2017 French legislative election

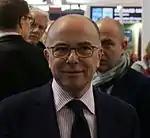
Bernard Cazeneuve

The National Front (FN), led by Marine Le Pen, ended its pre-investitures for the legislative elections in December 2016. The average age of the candidates is 47 years, with near-gender parity and almost 80% of candidates already having a local mandate (i.e., within a municipal, departmental, or regional council), compared to a rate of barely 10% in 2012. Some 50 constituencies were planned to be possibly contested by joint candidacies with Debout la France (DLF) following the rallying of Nicolas Dupont-Aignan to Le Pen after the second round of the presidential election, but on 14 May the FN announced the suspension of the agreement, intending to invest candidates in all 577 constituencies as a result, reversing the "principle of accord" on joint investitures that had been agreed upon earlier. The FN ran a candidate against Dupont-Aignan, the sitting deputy for Essonne's 8th constituency. Outgoing deputy Marion Maréchal-Le Pen announced her intention to leave politics on 9 May, and as such did not run in the legislative elections.